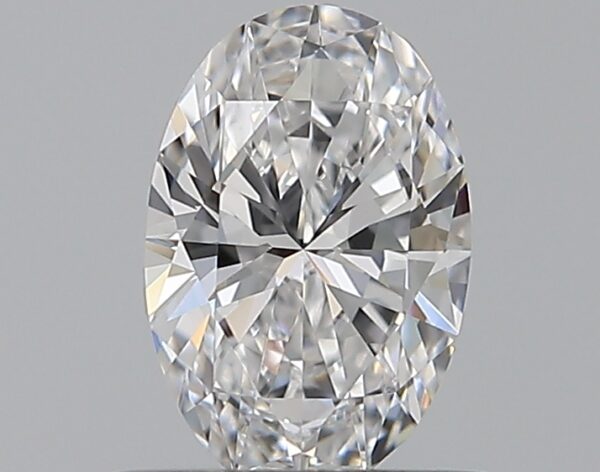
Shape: oval
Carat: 0.5
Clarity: IF
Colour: D
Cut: EX
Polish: EX
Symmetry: VG
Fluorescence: F
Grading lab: GIA
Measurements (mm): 6.62 x 4.42 x 2.71